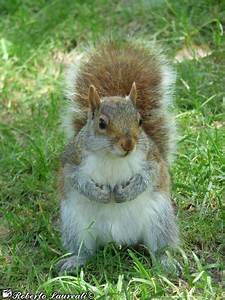
Label: scoiattolo